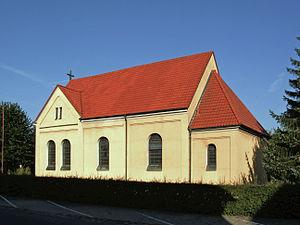
Wolsdorf est une municipalité allemande du land de Basse-Saxe et l'arrondissement de Helmstedt. En 2014, elle comptait 931 hab.